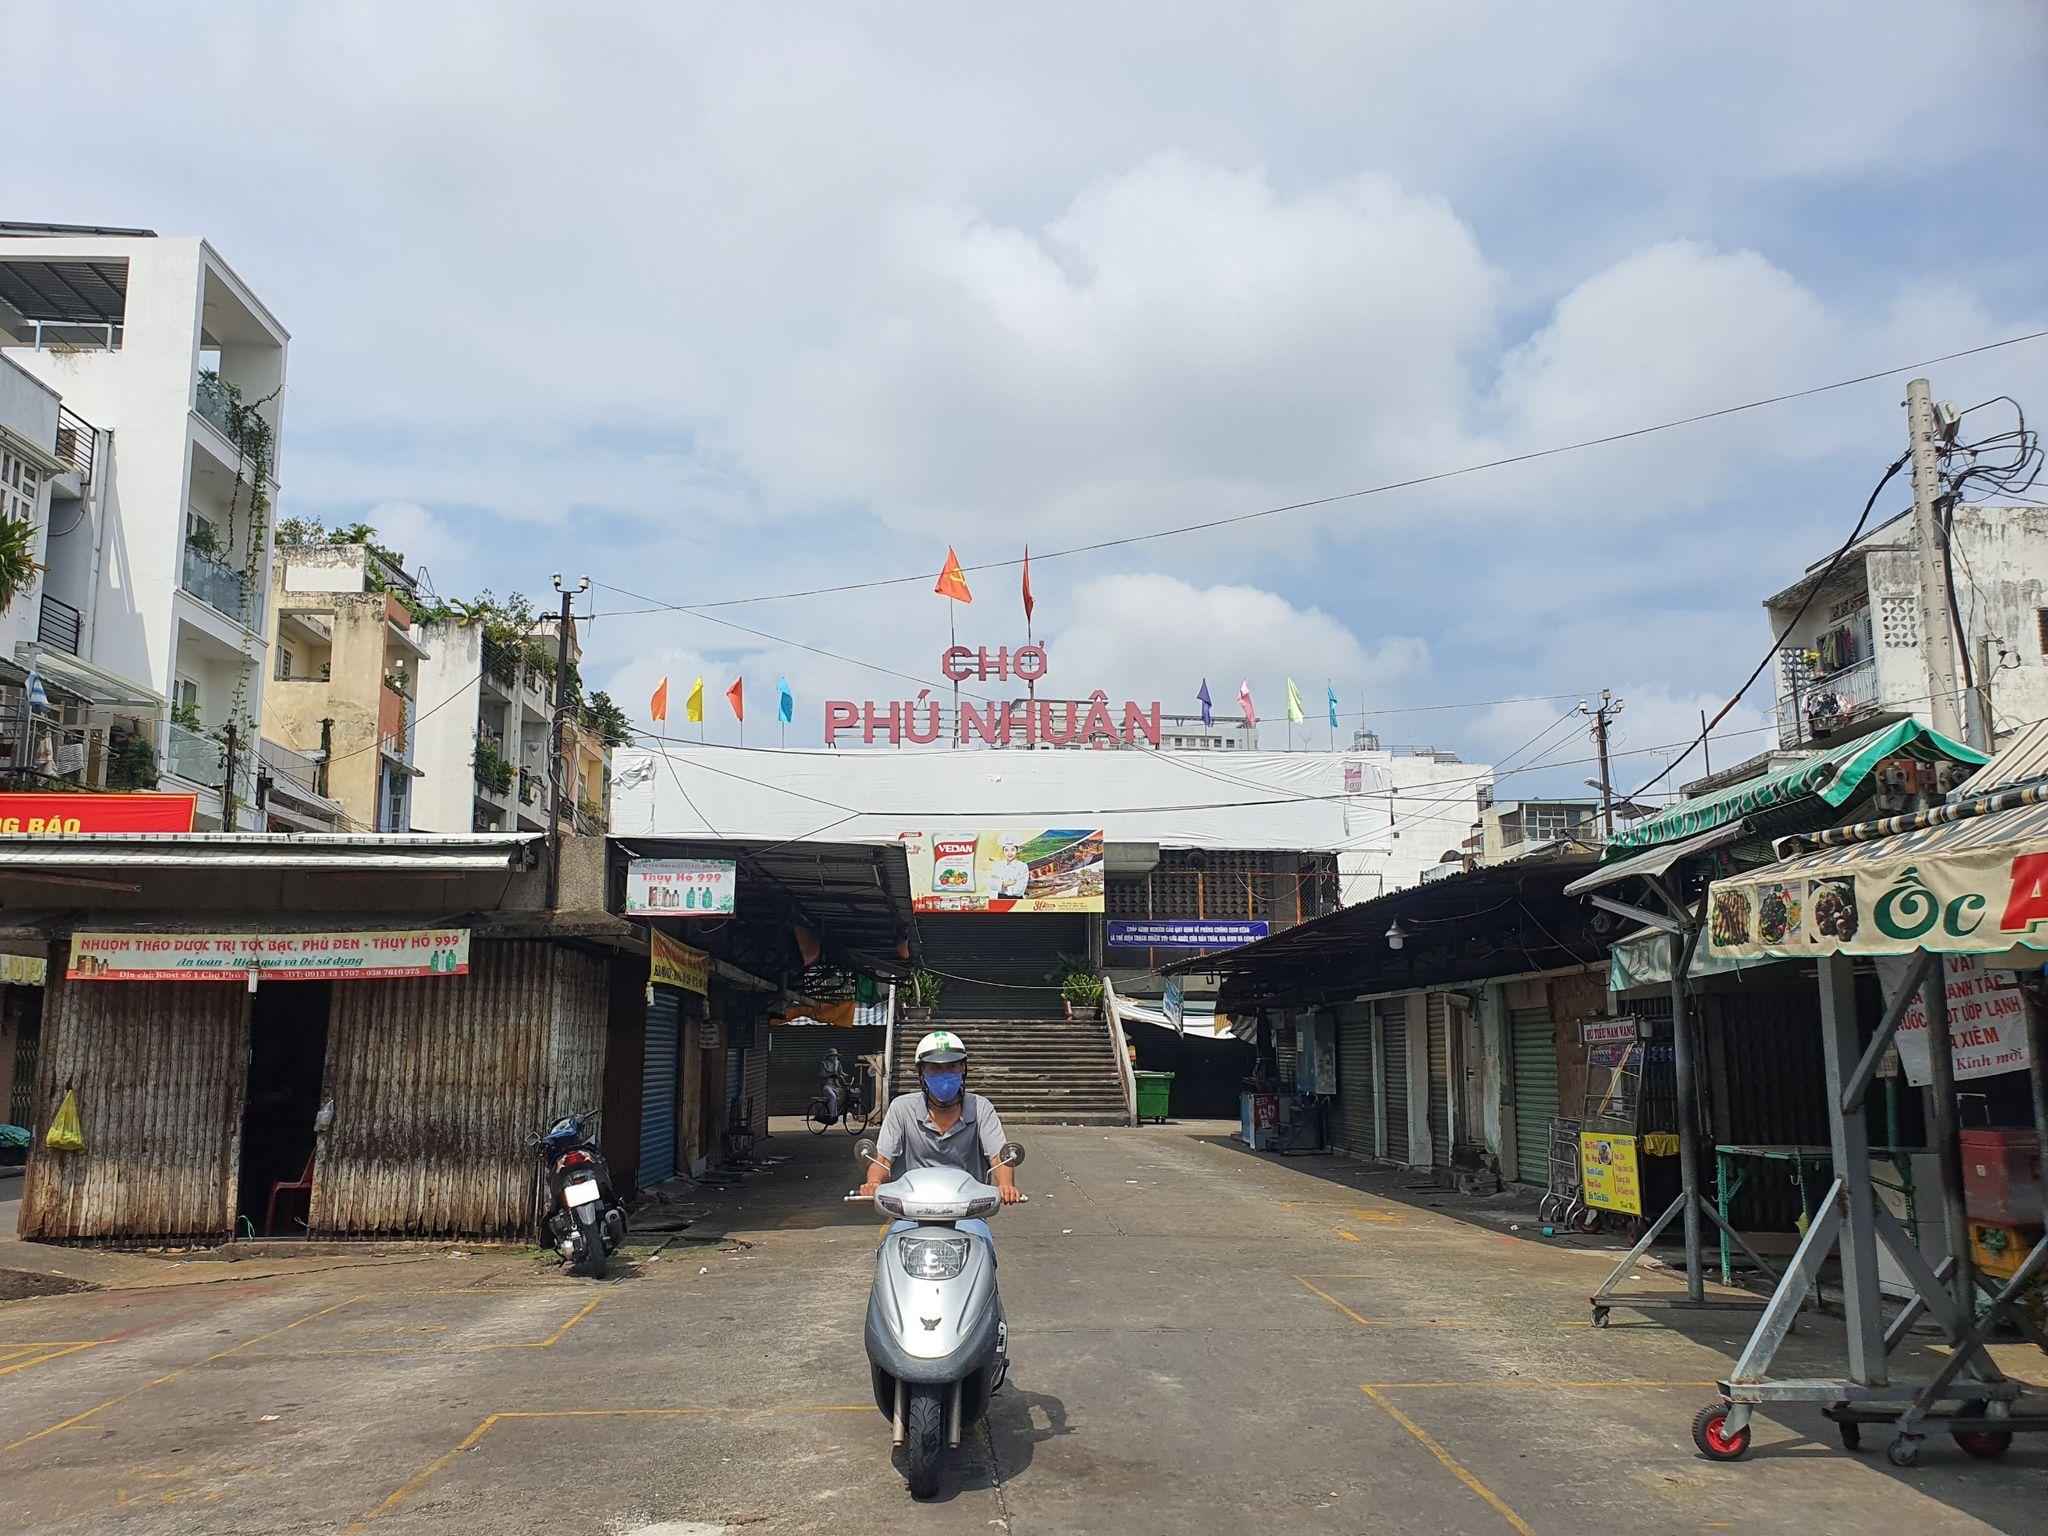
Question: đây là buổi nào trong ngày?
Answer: buổi sáng